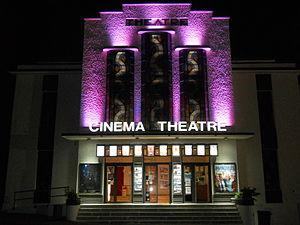
Vue de nuit de la façade Art-Déco du Cinéma-Théâtre de Chateau-Thierry.
Château-Thierry est une commune française située dans le département de l'Aisne, en région Hauts-de-France.